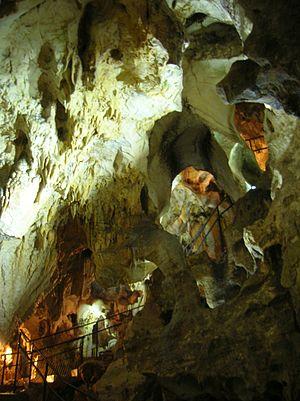
grotte de Thaïs, Saint-Nazaire-en-Royans, France.
La grotte de Thaïs est située à l'entrée est du village de Saint-Nazaire-en-Royans, au pied du parc naturel régional du Vercors. C'est une grotte aménagée pour le tourisme et contenant des vestiges préhistoriques.